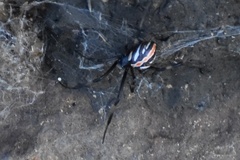
Species: Lactrodectus_hesperus